61st Light Anti-Aircraft Regiment, Royal Artillery

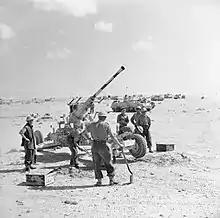
Bofors LAA gun being emplaced in the Western Desert, 1942.

Eighth Army retired to defensive positions at Gazala. These consisted of a series of fortified 'boxes', each defended by a brigade group, usually including an LAA battery deployed in separate Troop positions. RHQ of 61st LAA Regiment left 1st Sp Gp on 26 January, but its batteries remained providing Troops to the boxes. From March to July, 44 (Finsbury Rifles) LAA Bty was attached to 2nd Armoured Brigade Group, which largely operated independently of the rest of the division.